The Songs of Bilitis

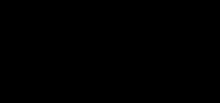
Bilitis and Mnasidika as illustrated by Willy Pogány (1926).

The "Songs of Bilitis" are separated into three cycles, each representative of a phase of Bilitis's life: Bucolics in Pamphylia—childhood and first sexual encounters, Elegies at Mytilene—indulgence in homosexual sensuality, and Epigrams in the Isle of Cyprus—life as a courtesan. Each cycle progresses toward a melancholy conclusion, each conclusion signalling a new, more complex chapter of experience, emotion, and sexual exploration. Each of these melancholy conclusions is demarcated by a tragic turn in Bilitis's relationships with others. In the first stage of her life, Bucolics, she falls in love with a young man but is then raped by him after he comes upon her napping in the woods; she marries him and has a child by him, but his abusive behavior compels her to abandon the relationship. In the second stage (Elegies), her relationship with her beloved Mnasidika turns cold and ends in estrangement, prompting her to relocate once again. Finally, in the Epigrams, in the Isle of Cyprus, despite her fame, she finds herself longing for Mnasidika. Ultimately, she and her beauty are largely forgotten; she pens her poems in silent obscurity, resolute in her knowledge that "those who will love when [she is] gone will sing [her] songs together, in the dark."